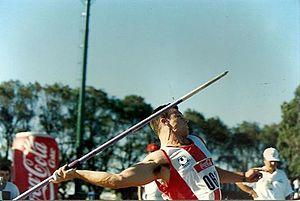
Édgar Andres Baumann Duran est un athlète paraguayen, spécialiste du lancer de javelot.